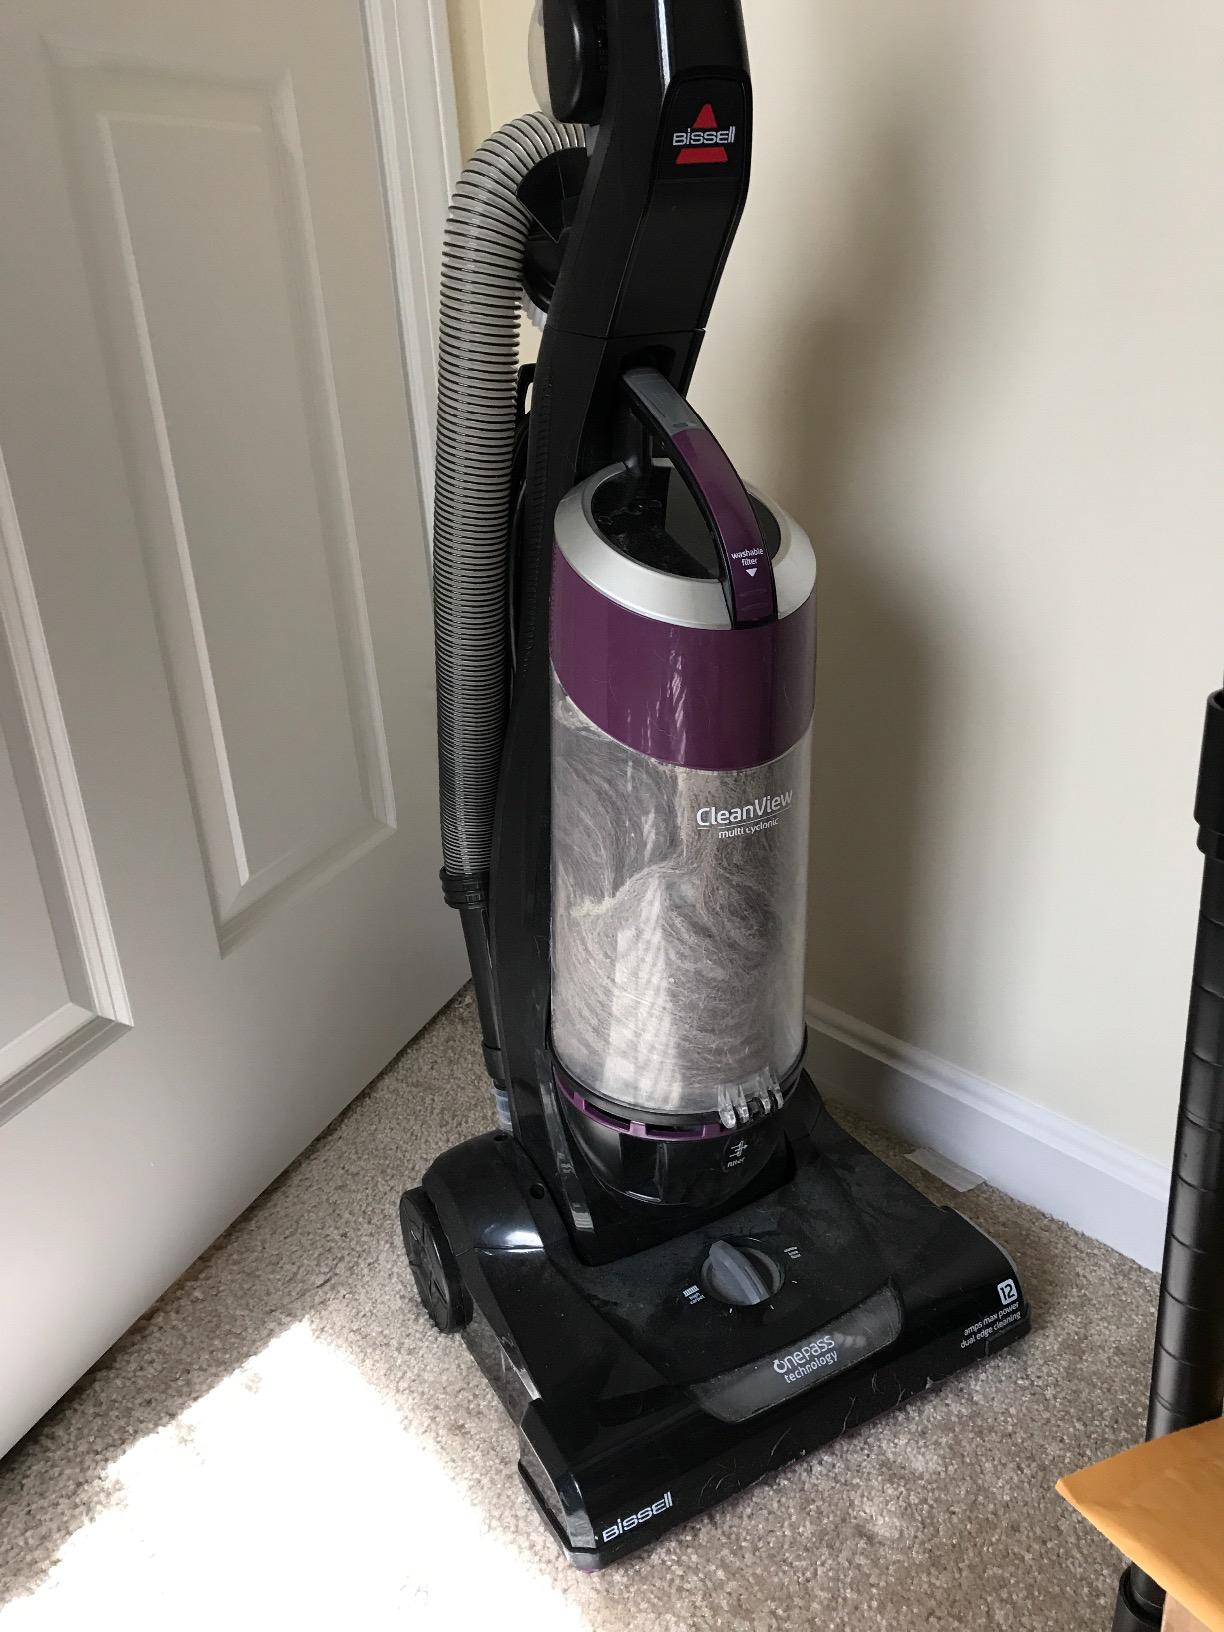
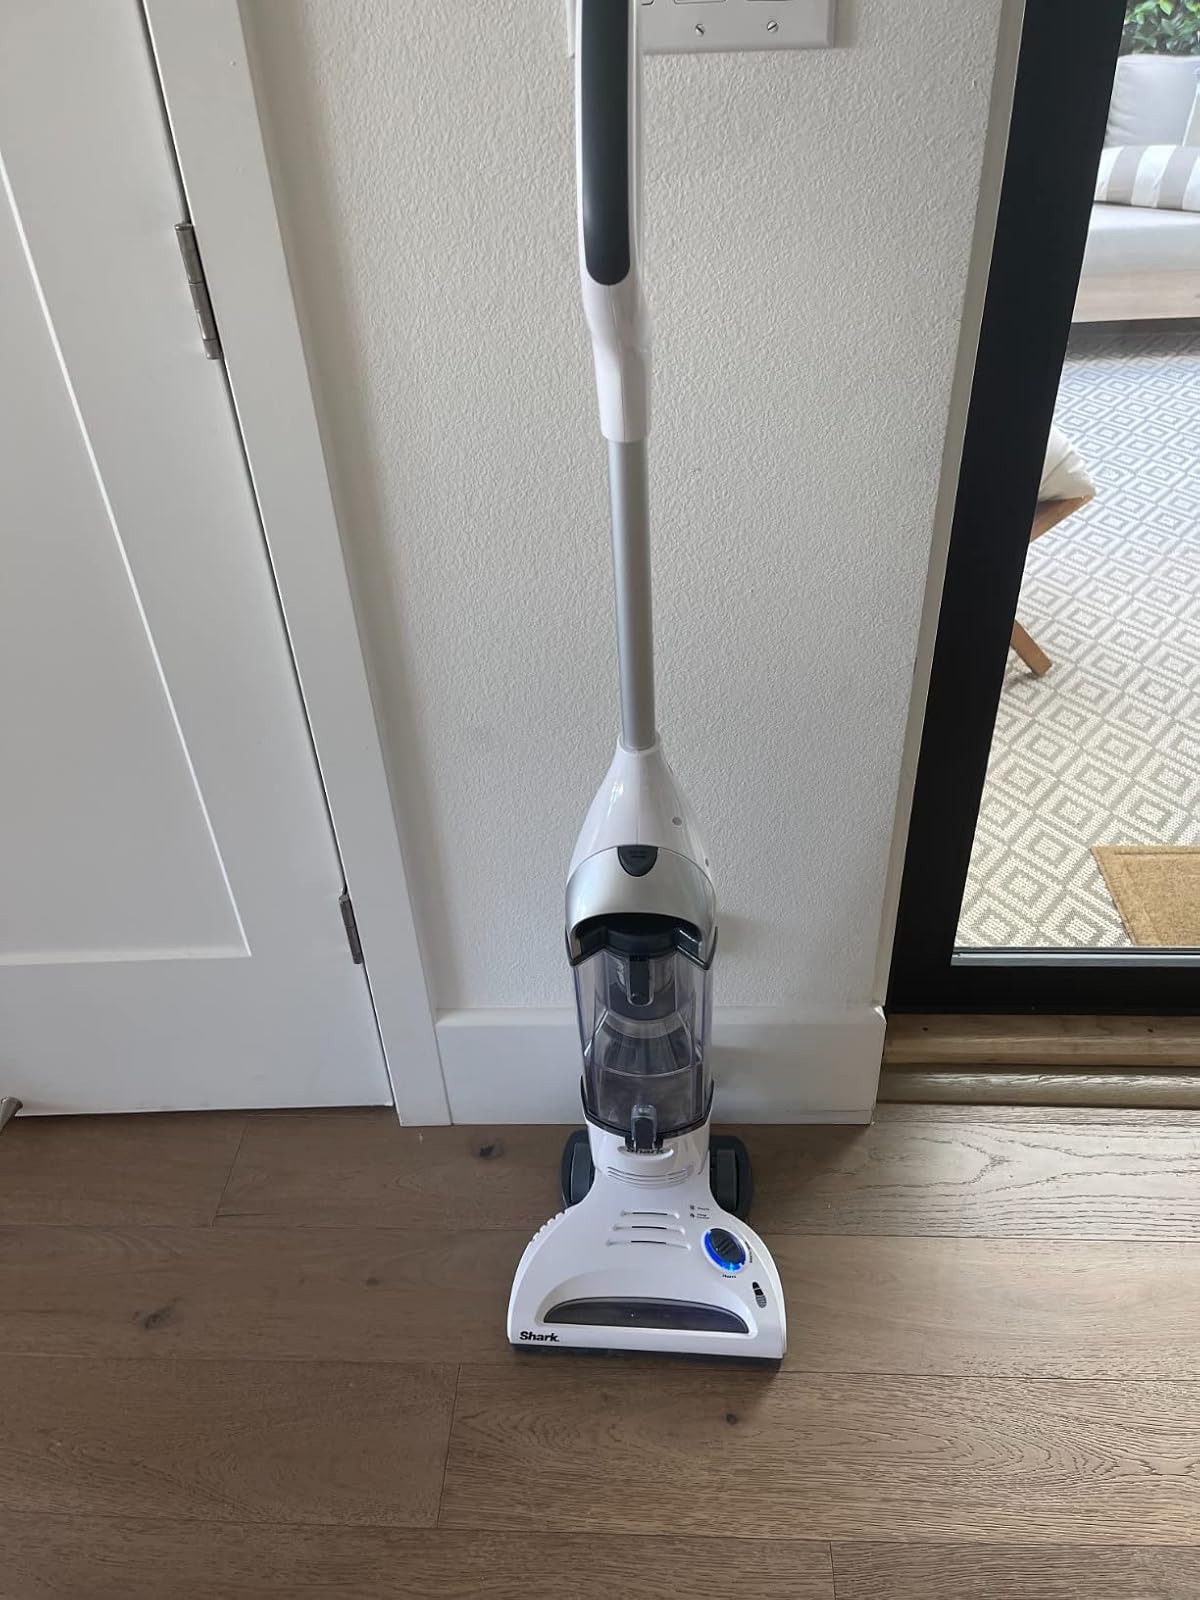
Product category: items_vacuum
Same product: no